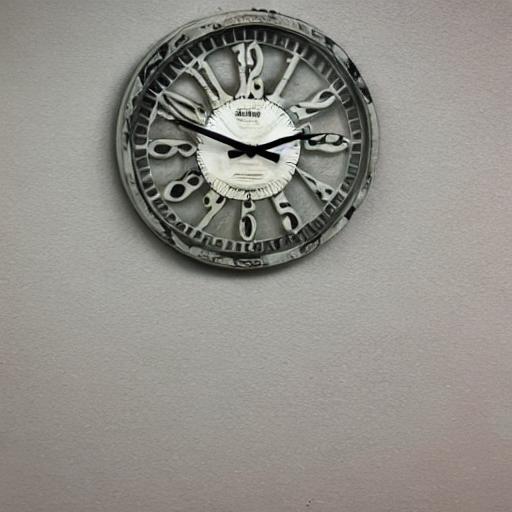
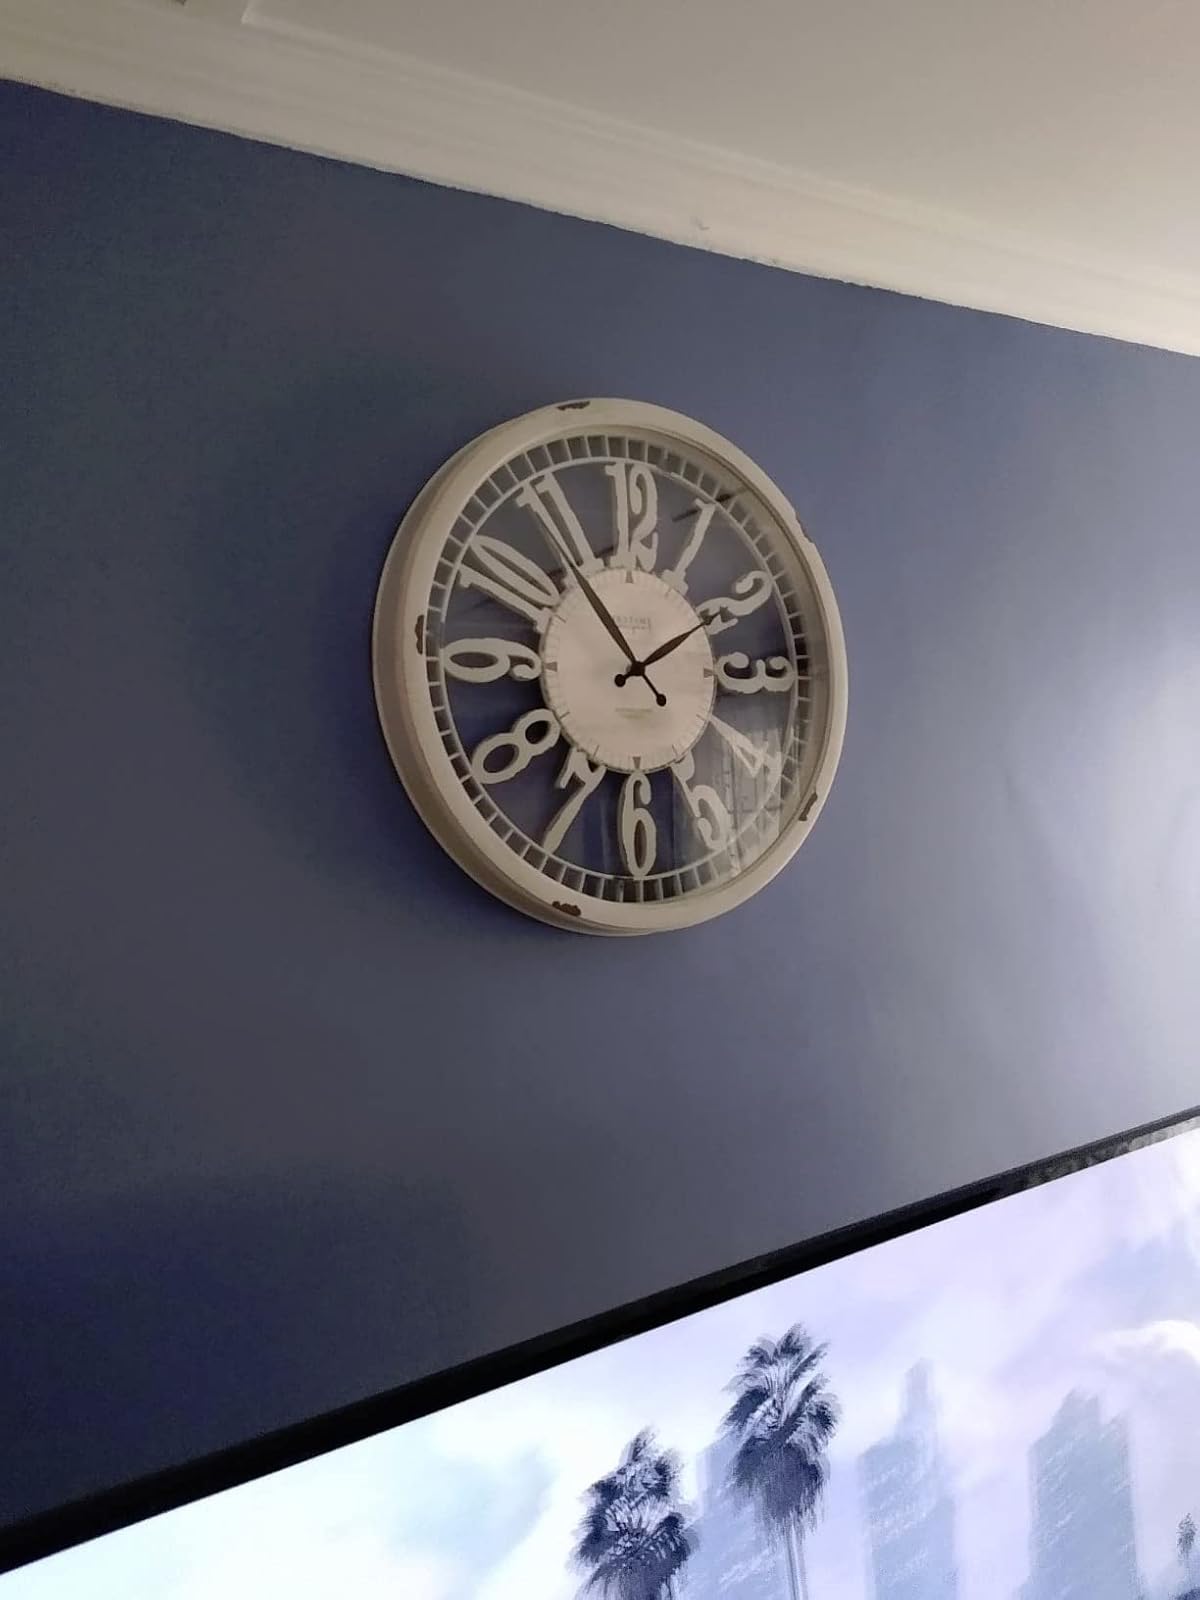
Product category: clock
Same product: no